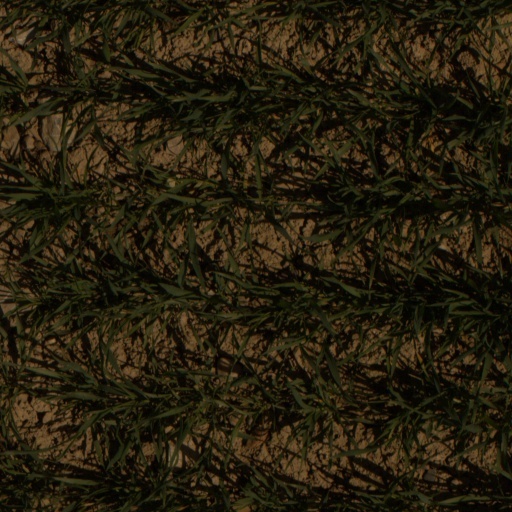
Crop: wheat